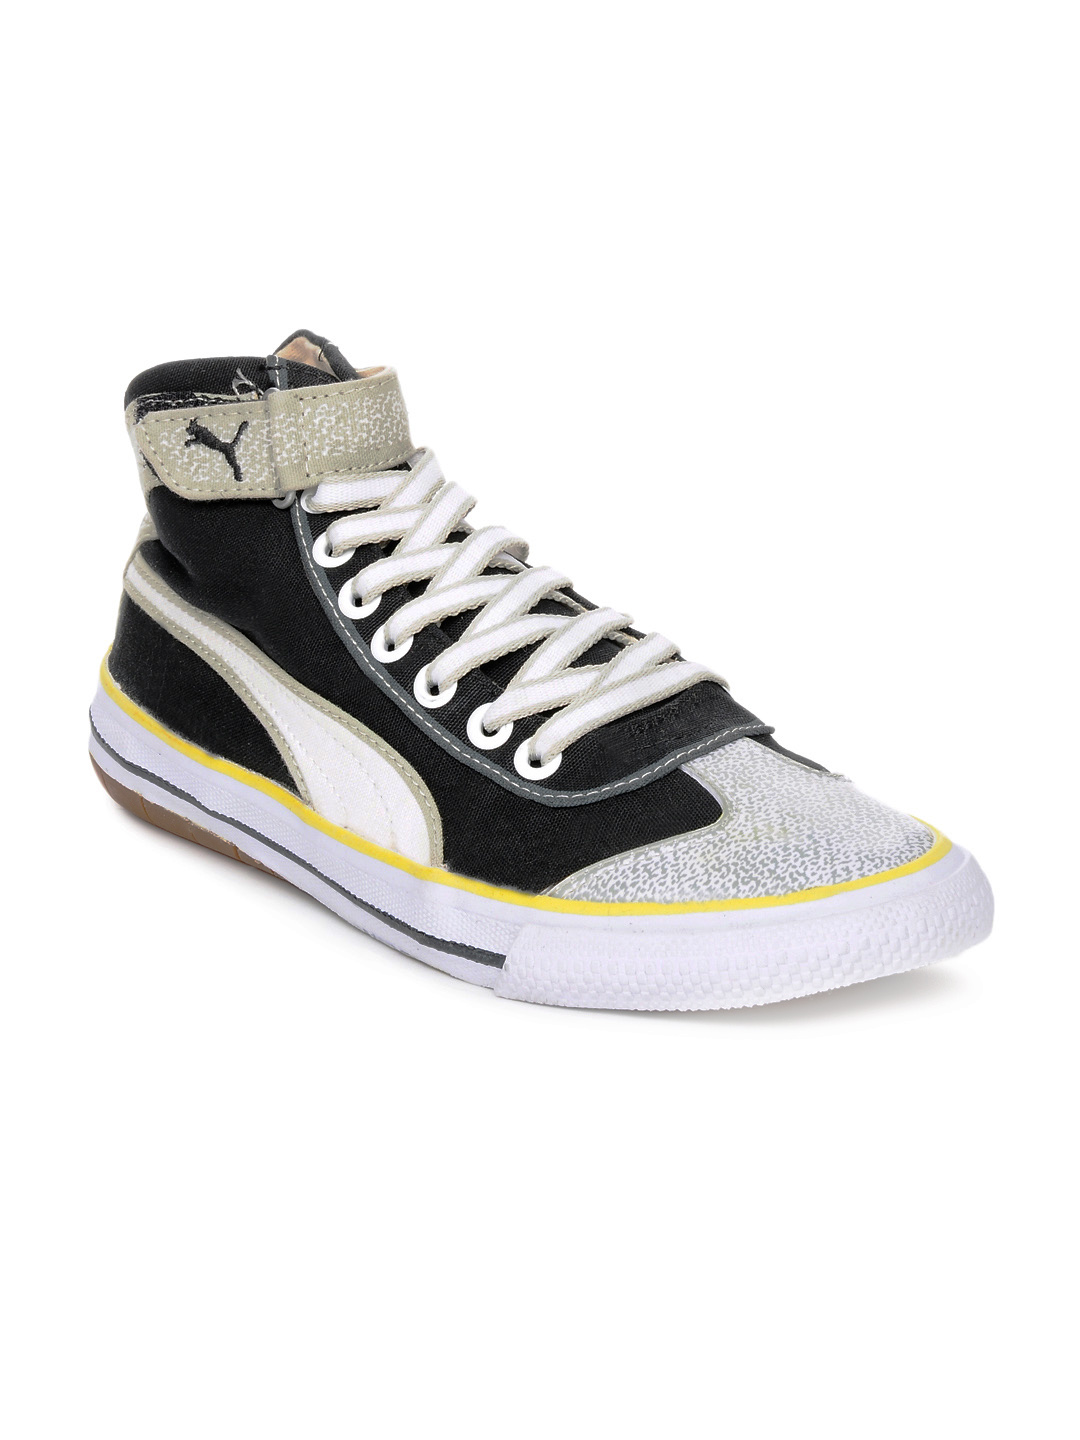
Puma Unisex Black Shoes
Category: Footwear / Shoes / Casual Shoes
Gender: Unisex
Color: Black
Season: Fall 2012
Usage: Casual